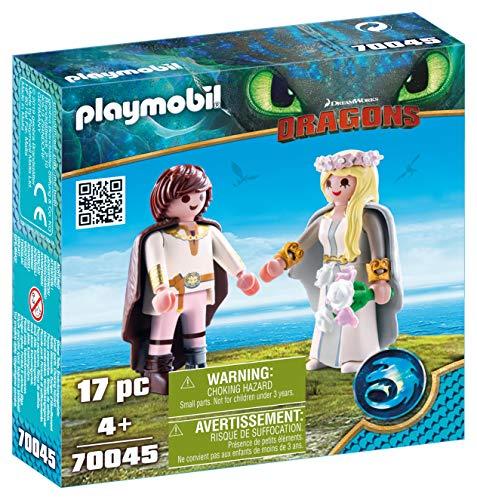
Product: PLAYMOBIL How to Train Your Dragon III Astrid & Hiccup
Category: Toys & Games | Building Toys
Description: Based on the new DreamWorks film, how to Train your Dragon III.
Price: $9.70
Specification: ProductDimensions:5.6x5.6x1.6inches|ItemWeight:3.2ounces|ShippingWeight:3.2ounces(Viewshippingratesandpolicies)|ASIN:B07JMD55P7|Itemmodelnumber:70045|Manufacturerrecommendedage:4-10years